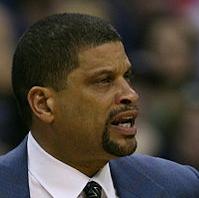
Age: 51